Battle of Cabezón

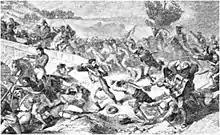
Flight of the Spanish at the Cabezon bridge

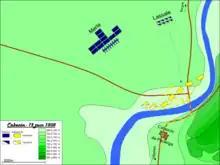

The Battle of Cabezón was an engagement early in the Peninsular War on 12 June 1808 between Spain's Army of Castile, under Cuesta, based at Valladolid, and detachments of Marshal Bessières' French Army Corps under generals General Lasalle and Merle. Lasalle occupied Valladolid without opposition that same evening.